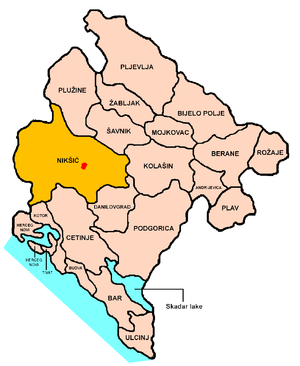
Nikšić est une ville et une municipalité du Monténégro. En 2003, la ville comptait 58 212 habitants et la municipalité 75 282, dont une majorité de Monténégrins.